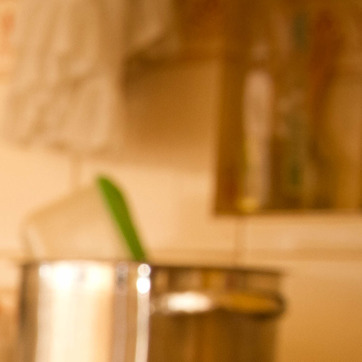
Material: tile